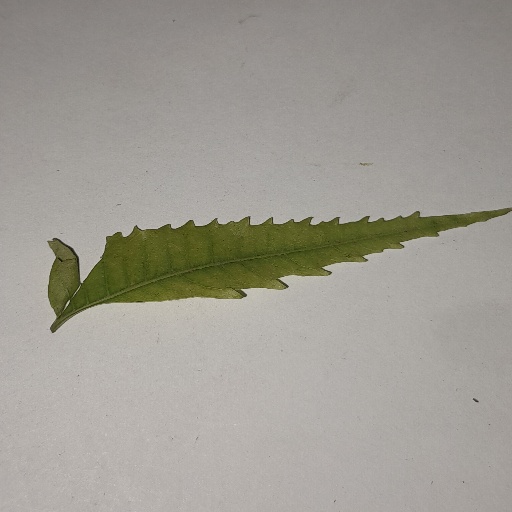
Species: Neem
Leaf condition: Yellow Leaf